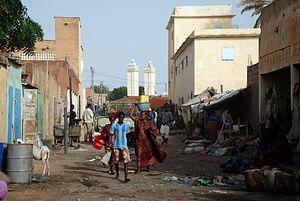
Kaédi est une ville du sud de la Mauritanie, l'un des plus gros centres urbains du pays et la capitale de la région du Gorgol. Elle est située sur la rive droite du fleuve Sénégal qui délimite la frontière entre la Mauritanie et le Sénégal – une localisation propice aux échanges commerciaux, mais qui place aussi la ville au cœur des tensions entre les communautés locales comme entre les deux pays, comme ce fut le cas lors du conflit sénégalo-mauritanien des années 1980.